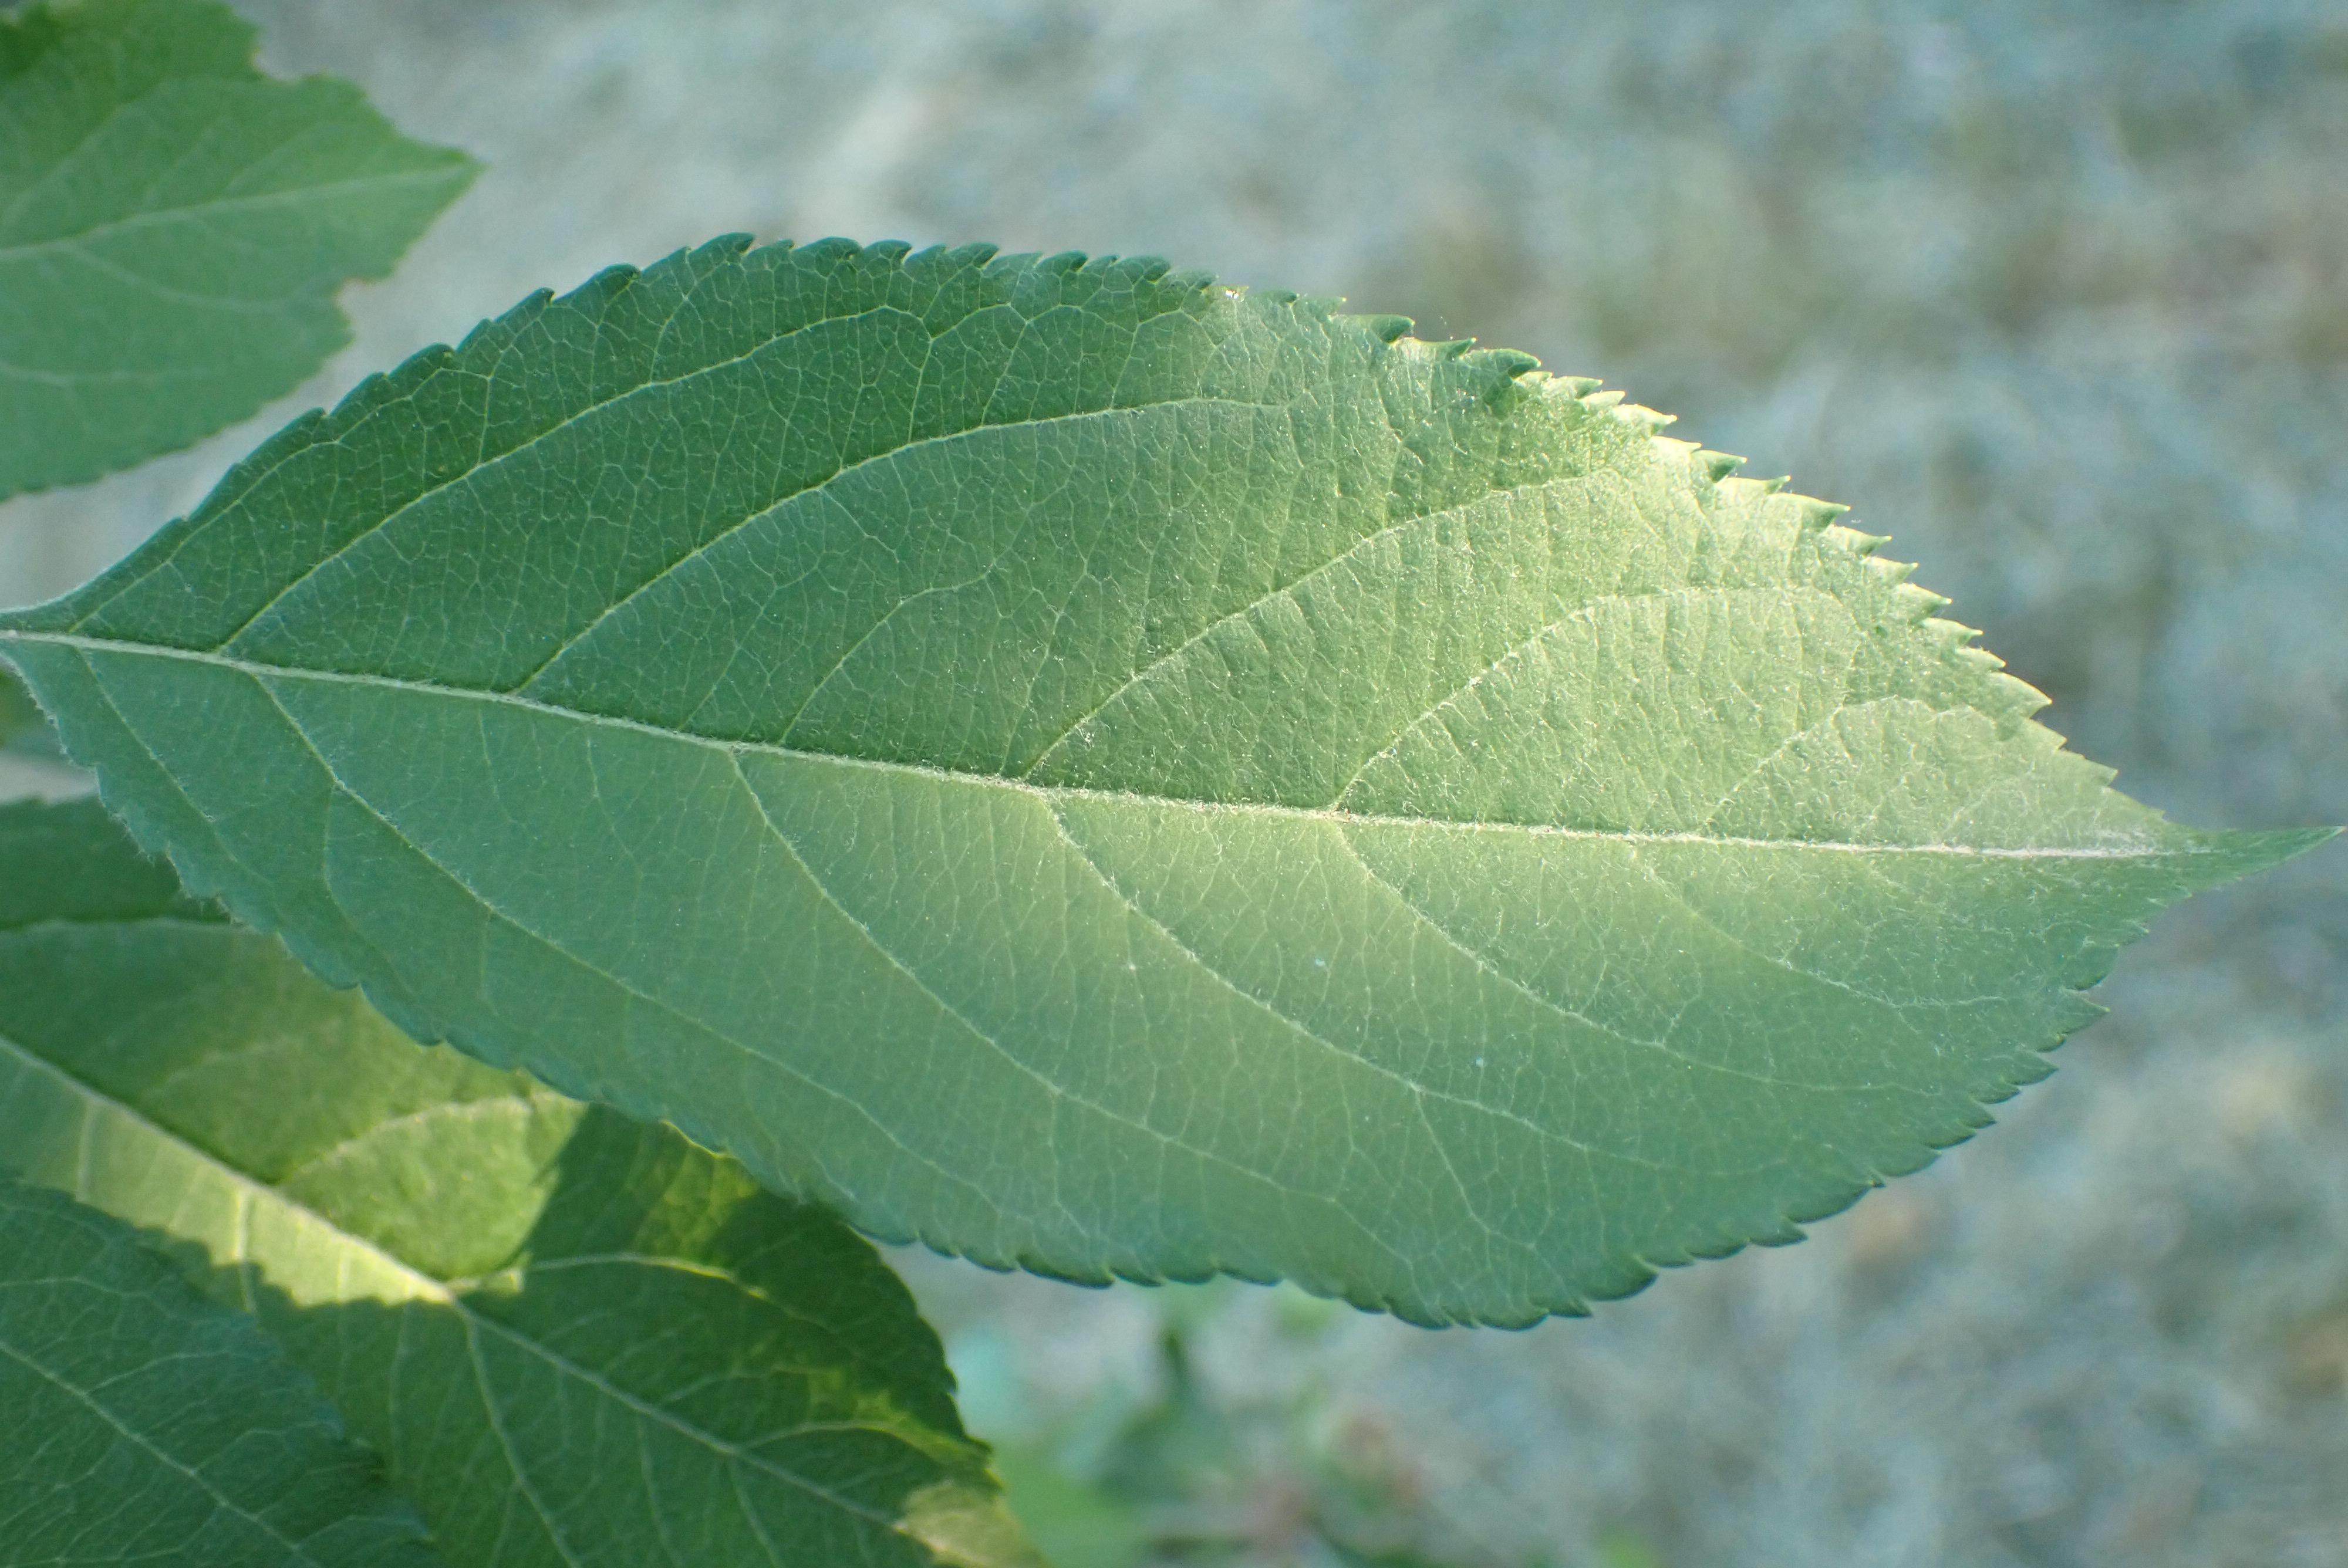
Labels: healthy